Berg wind

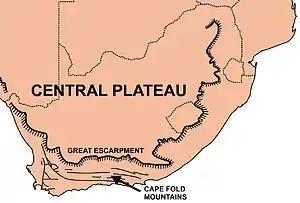
The Southern African Central Plateau edged by the Great Escarpment.

Berg wind (from Afrikaans "berg" "mountain" + "wind" "wind", i.e. a mountain wind) is the South African name for a katabatic wind: a hot dry wind blowing down the Great Escarpment from the high central plateau to the coast.